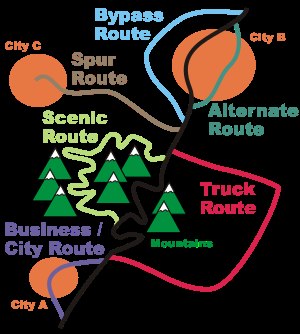
Omfartsvej
Typer af specielle veje. Omfartsvejen er lyseblå. De orange cirkler er byer.
En omfartsvej er en vej der leder trafikken udenom en by. En omfartsvej bliver anlagt hvis der er for meget trafik igennem et byområde. En omfartsvej er som regel tosporet, men nogle steder er omfartsvejen ophøjet til motortrafikvej eller endog motorvej, et eks. er Midtjyske Motorvej og Messemotorvejen nord og syd om Herning.